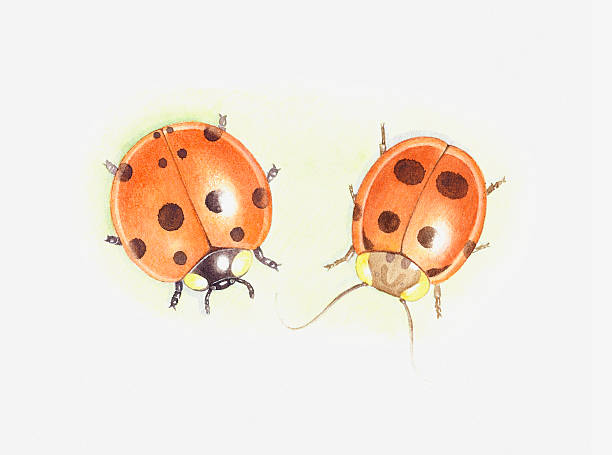
Adjective: curvier
Antonym: straighter